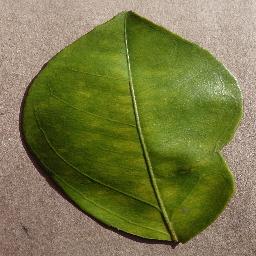
Label: Orange___Haunglongbing_(Citrus_greening)